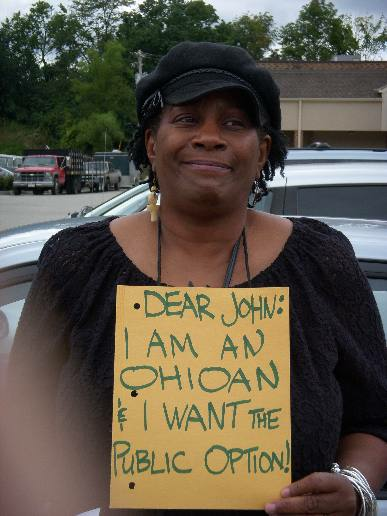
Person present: Yes